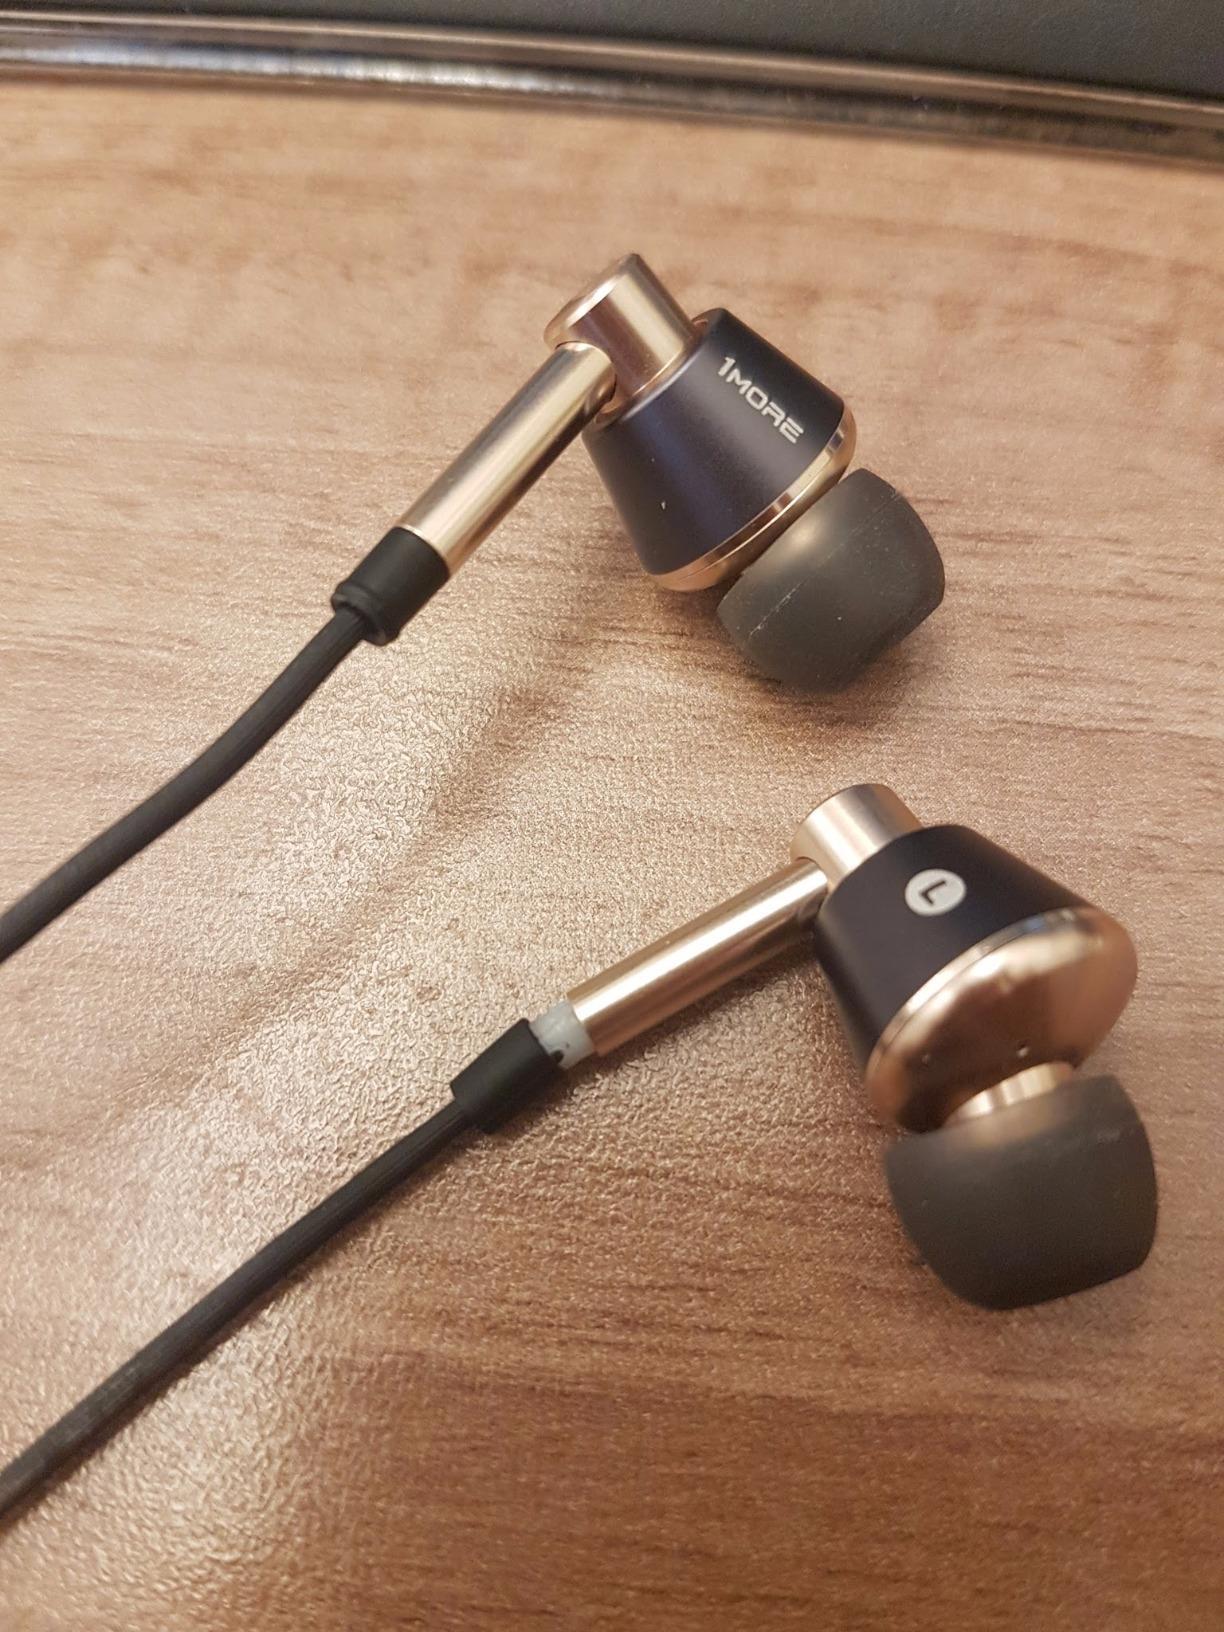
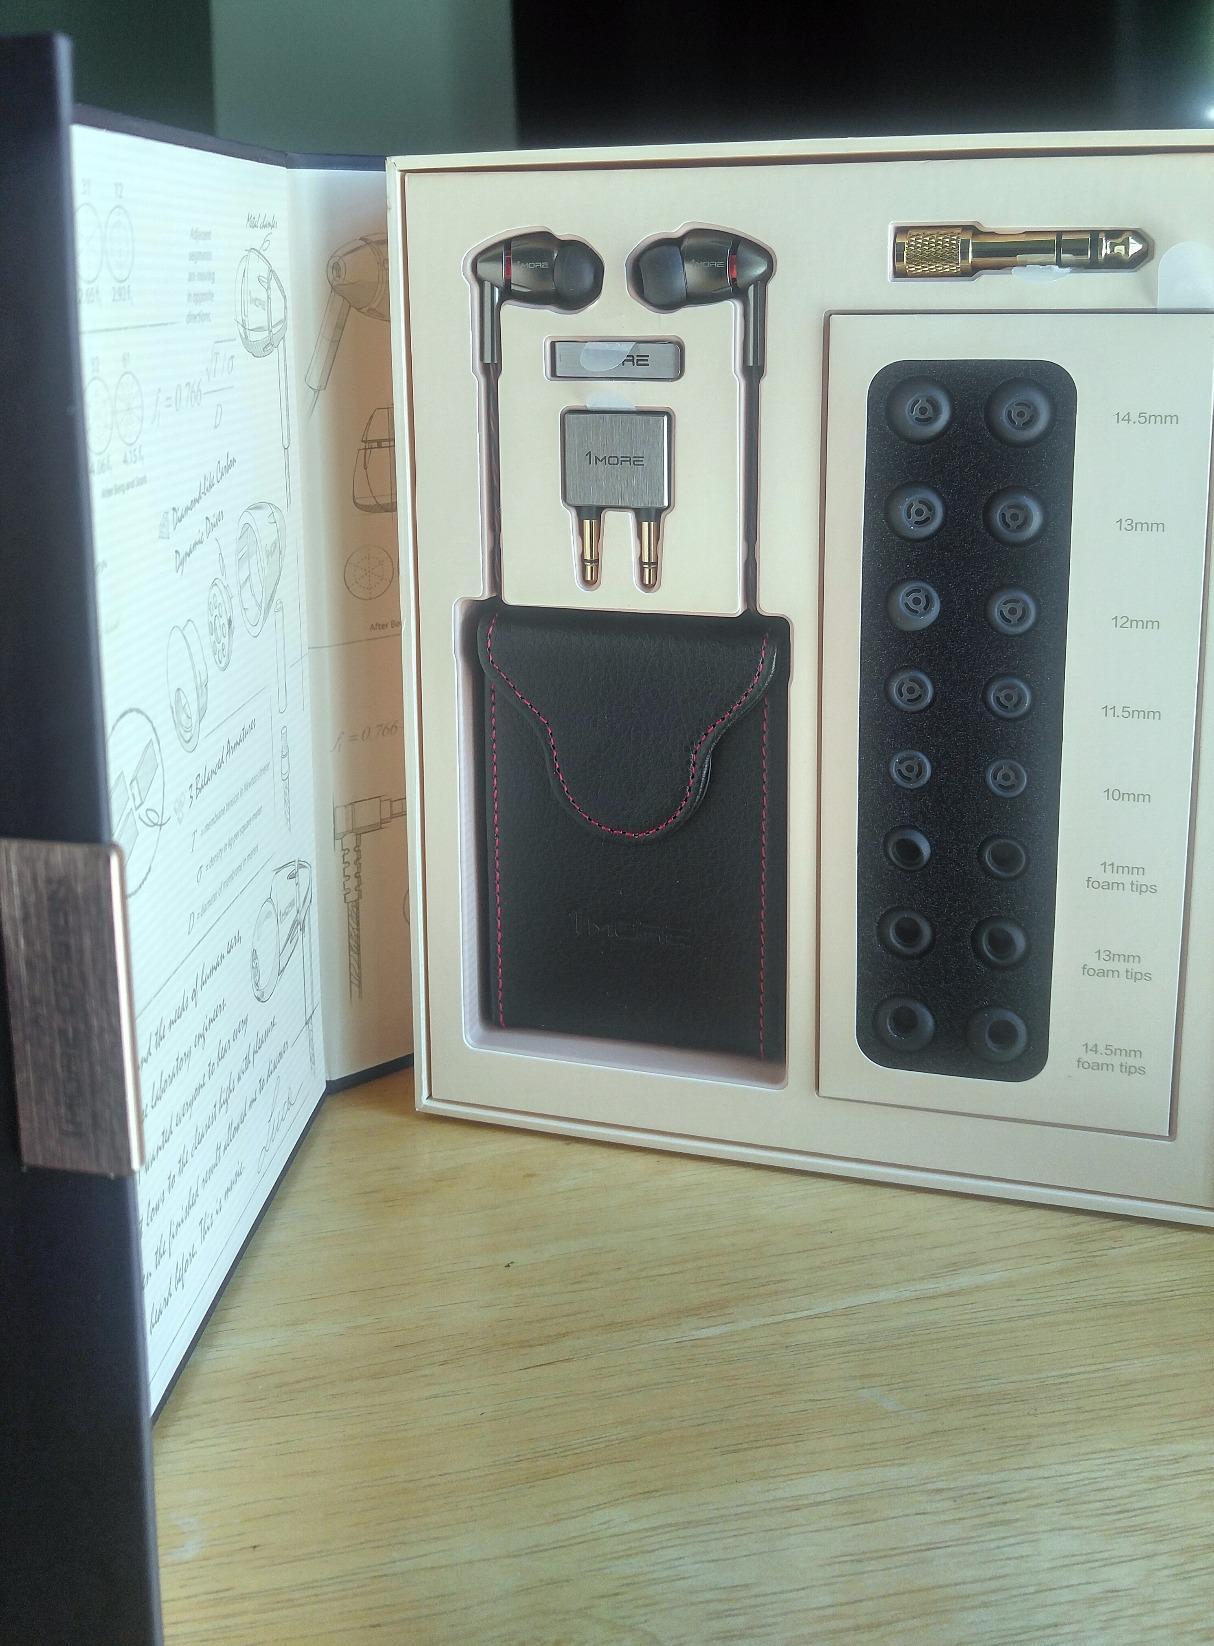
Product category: headphones
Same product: no